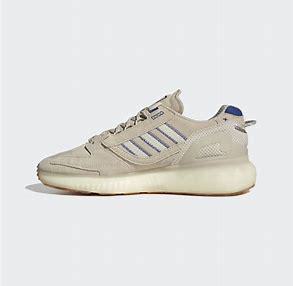
Brand: Adidas
Model: ZX 5K Boost